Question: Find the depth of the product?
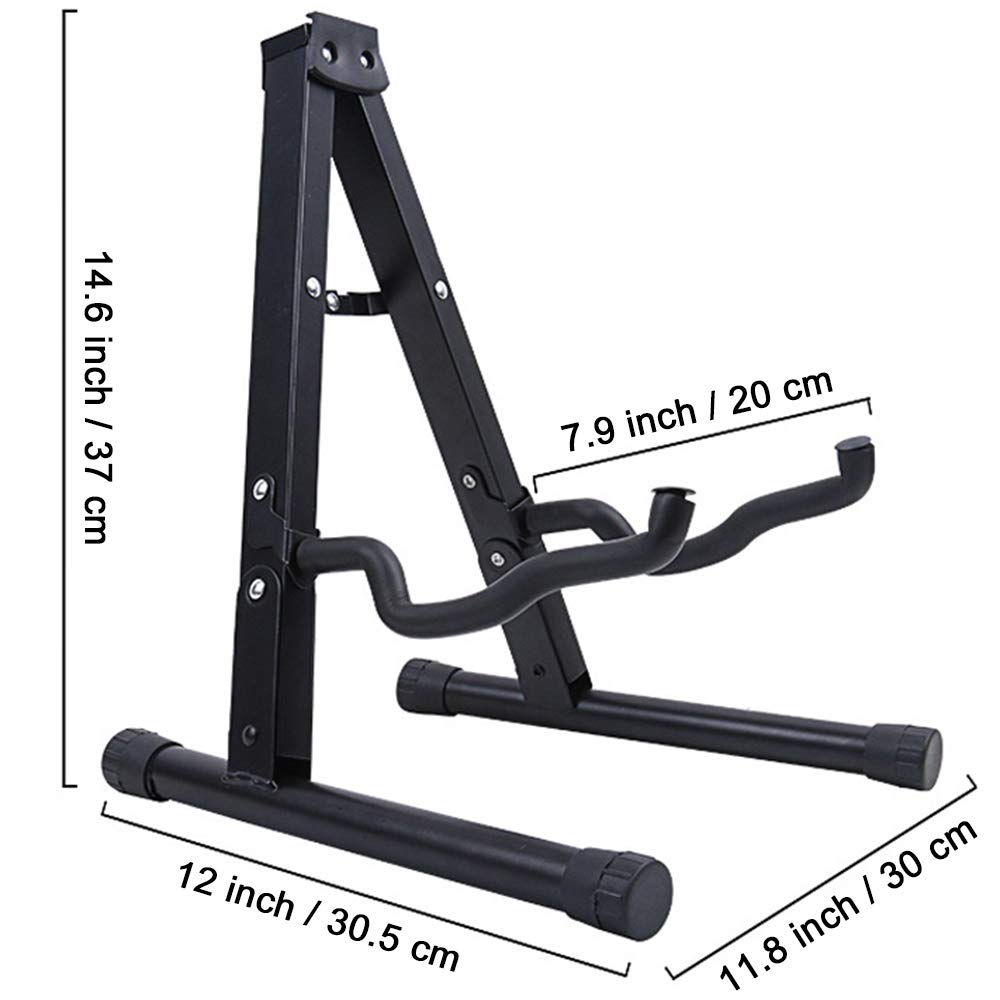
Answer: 14.6 inch